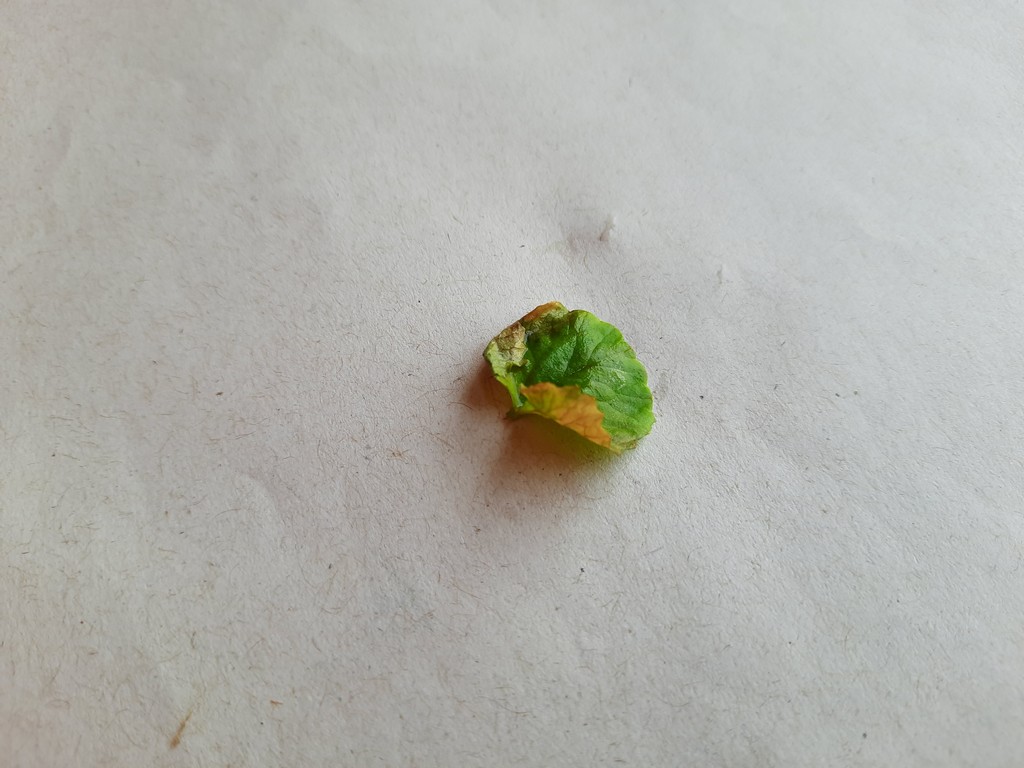
Label: Unhealthy